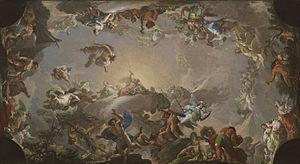
1764 est une année bissextile commençant un dimanche.